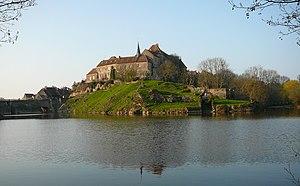
Cet article recense les monuments historiques de l'Indre, en France.
L’abbaye de Saint-Benoît-sur-Loire, plus exactement abbaye de Fleury, est une abbaye bénédictine située à Saint-Benoît-sur-Loire dans le Loiret en région Centre-Val de Loire.
Le sentier de grande randonnée de pays de la Brenne est un itinéraire pédestre, long d’environ 670 km divisé en sept circuits, qui parcourt les départements de l'Indre, d'Indre-et-Loire et de la Vienne.
Saint-Benoît-du-Sault est une commune française située dans le département de l'Indre, en région Centre-Val de Loire.